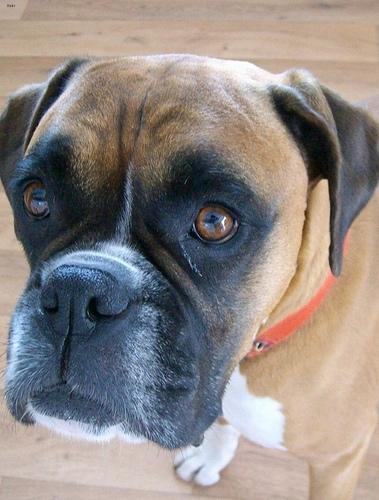
Breed: boxer